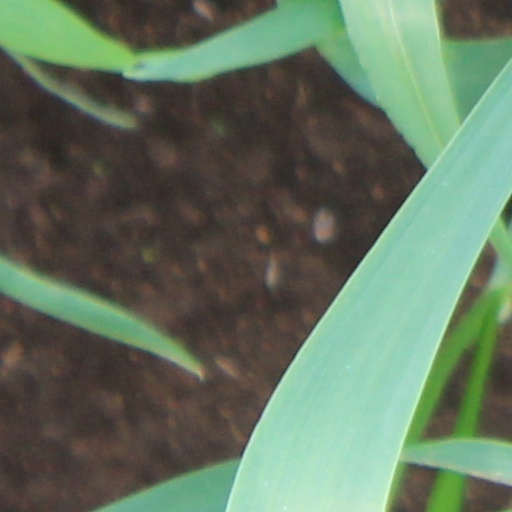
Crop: wheat